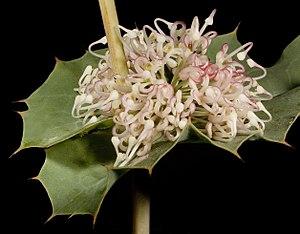
Hakea amplexicaulis est une plante buissonnante du genre Hakea originaire du sud-ouest de l'Australie-Occidentale.